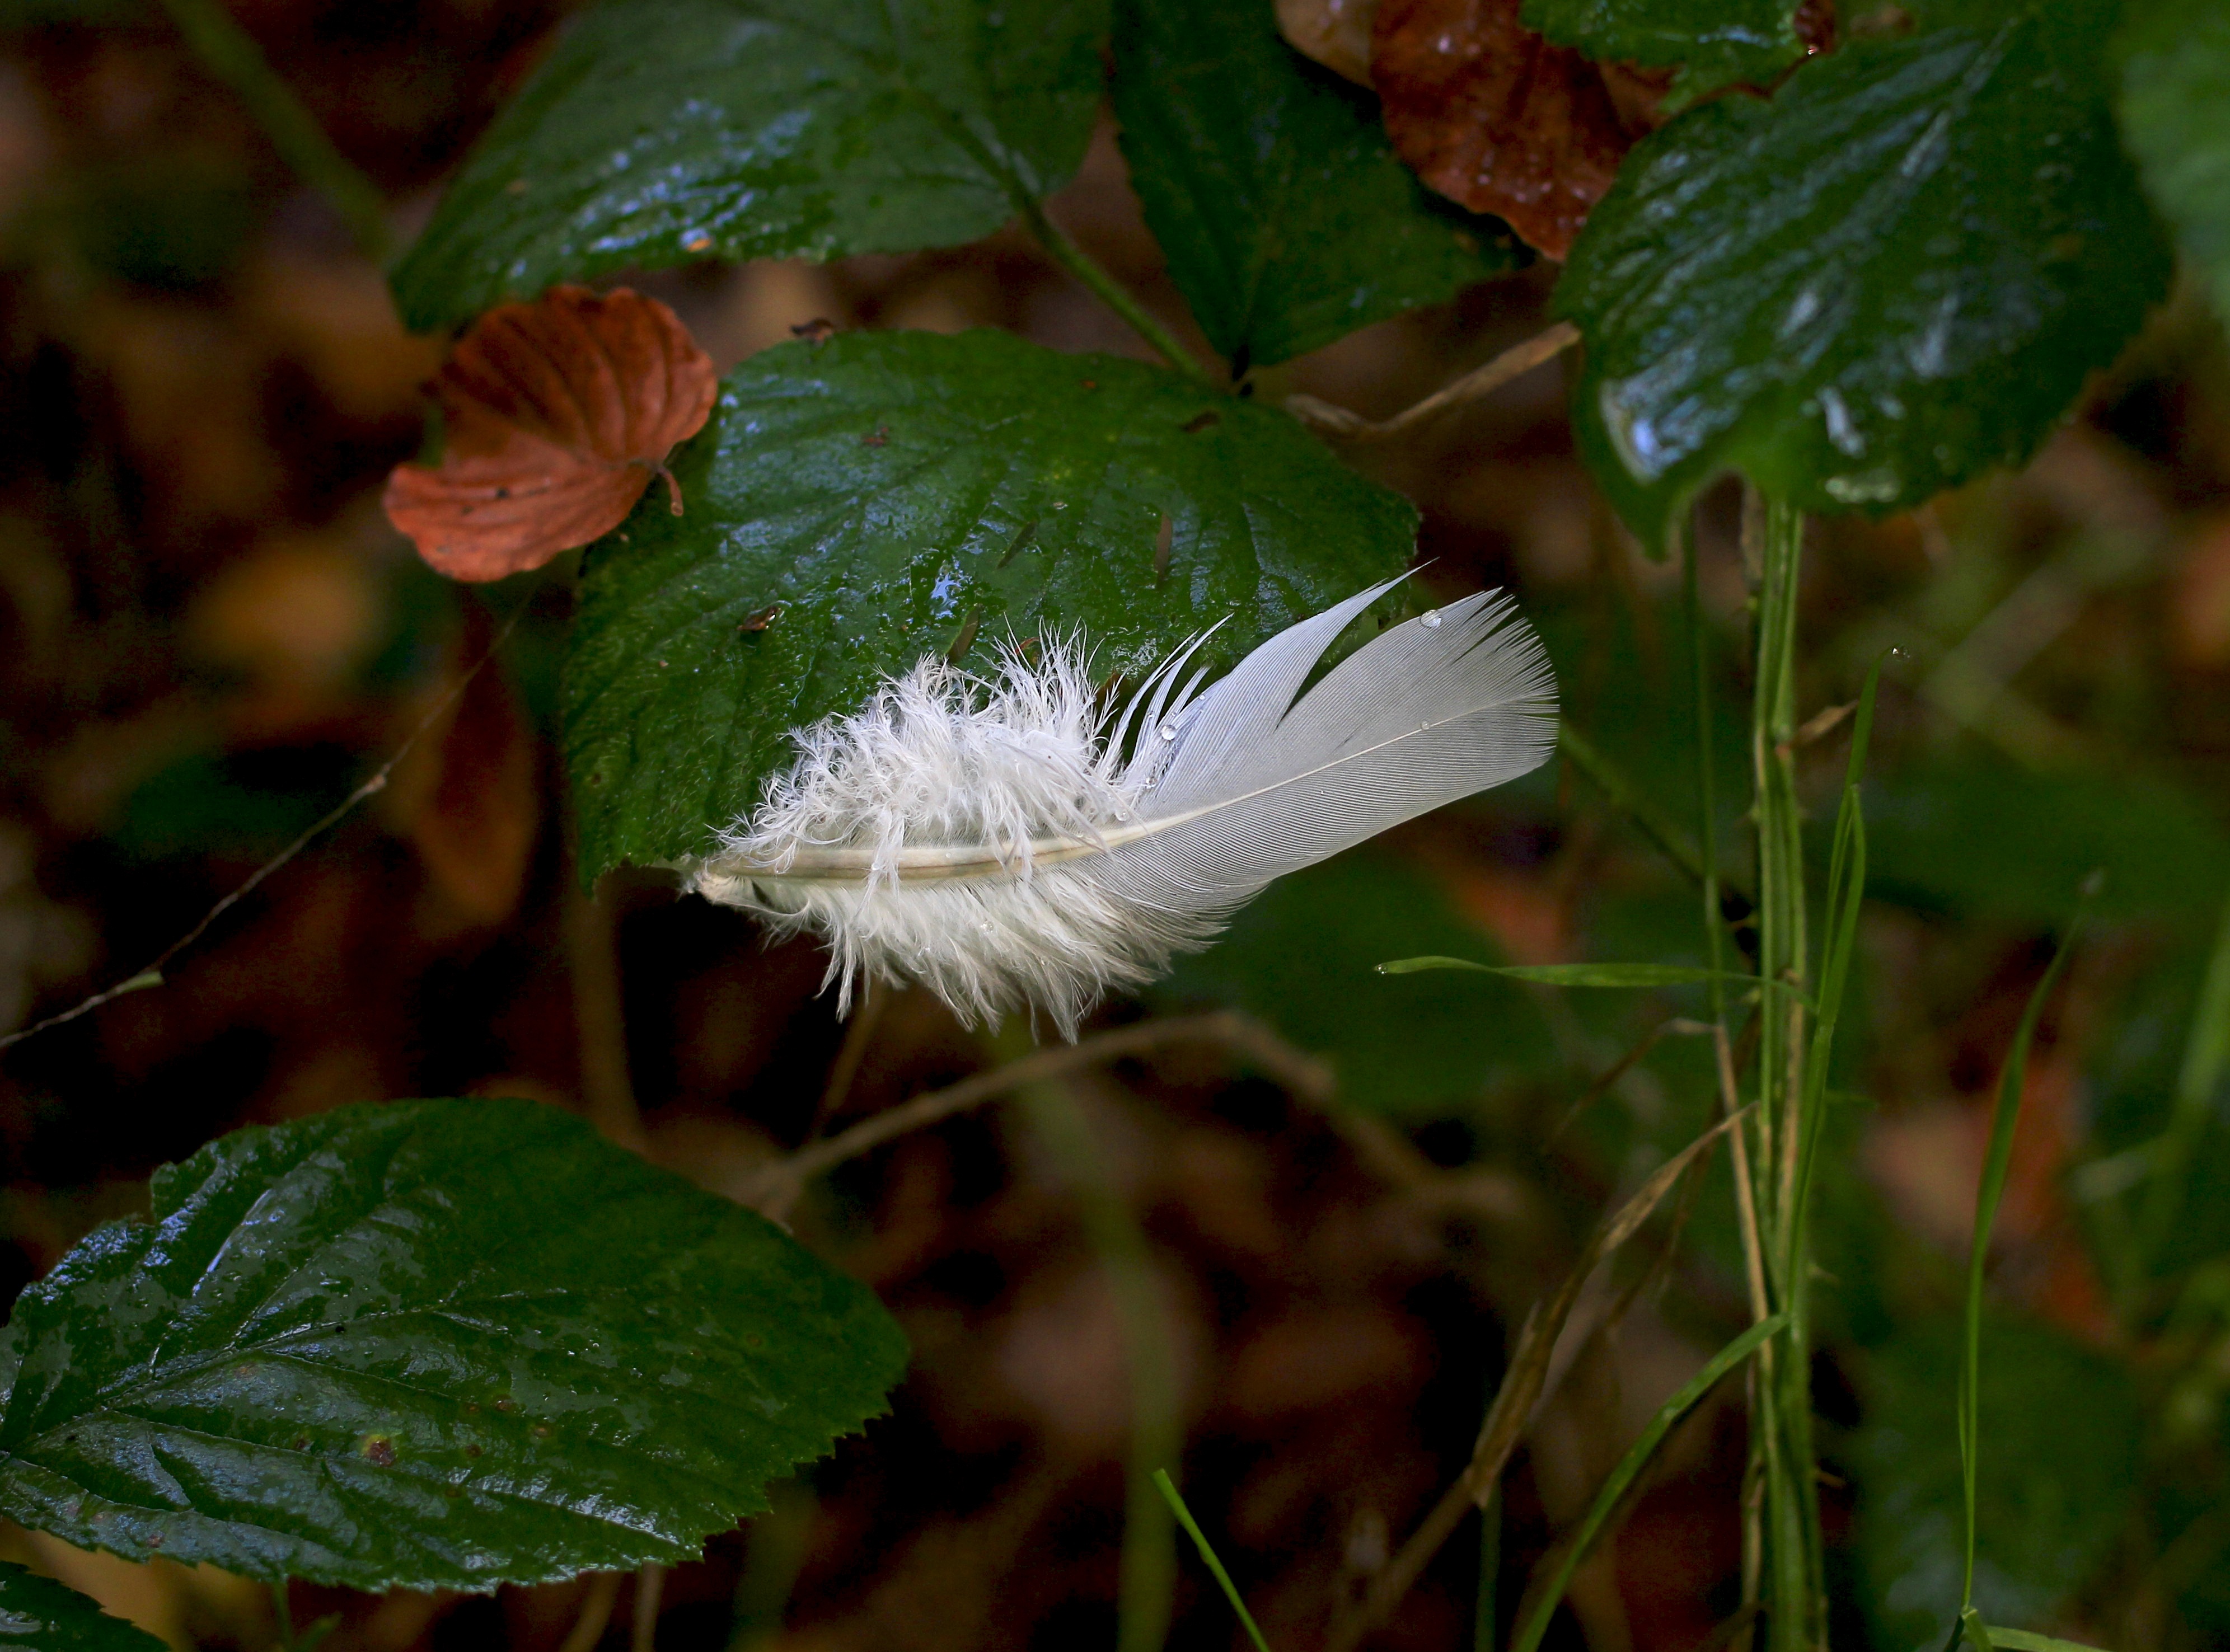
landscape, nature, forest, plant, white, sunlight, leaf, flower, green, autumn, botany, rest, flora, fauna, wildflower, fields, deciduous, woodland, drop of water, macro photography, flowering plant, land plant